Beckwith Island

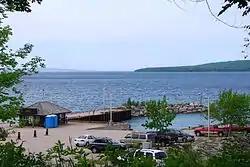
Ferry terminal in Cedar Point (Tiny, Ontario) to Christian Island, with Beckwith Island on the right.

Beckwith Island is the eastern of three islands in southeastern Georgian Bay in Ontario, Canada. Beckwith Island and the attached "Little Beckwith" are part of the Beausoleil First Nation.